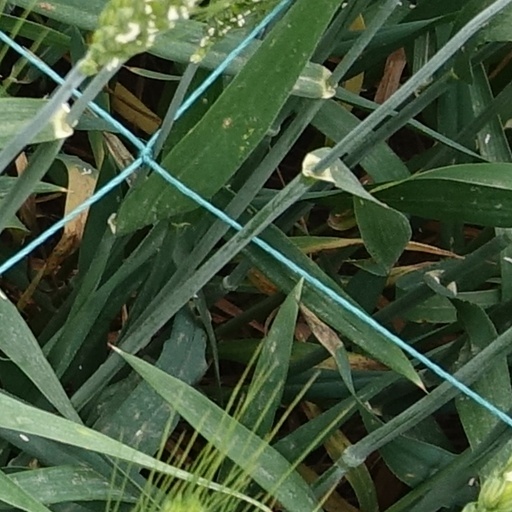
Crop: wheat